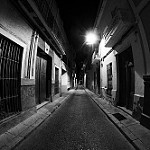
Scene: Outdoor